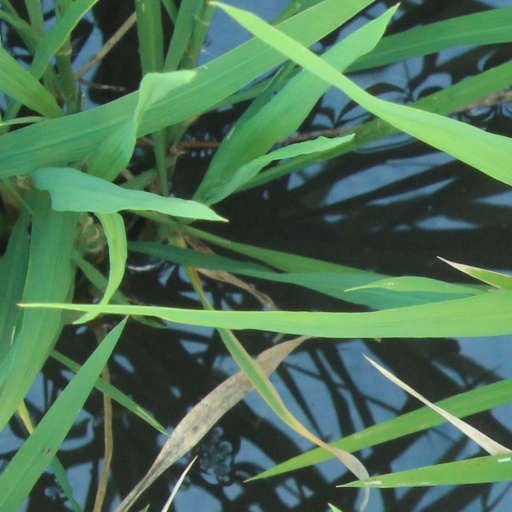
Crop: rice